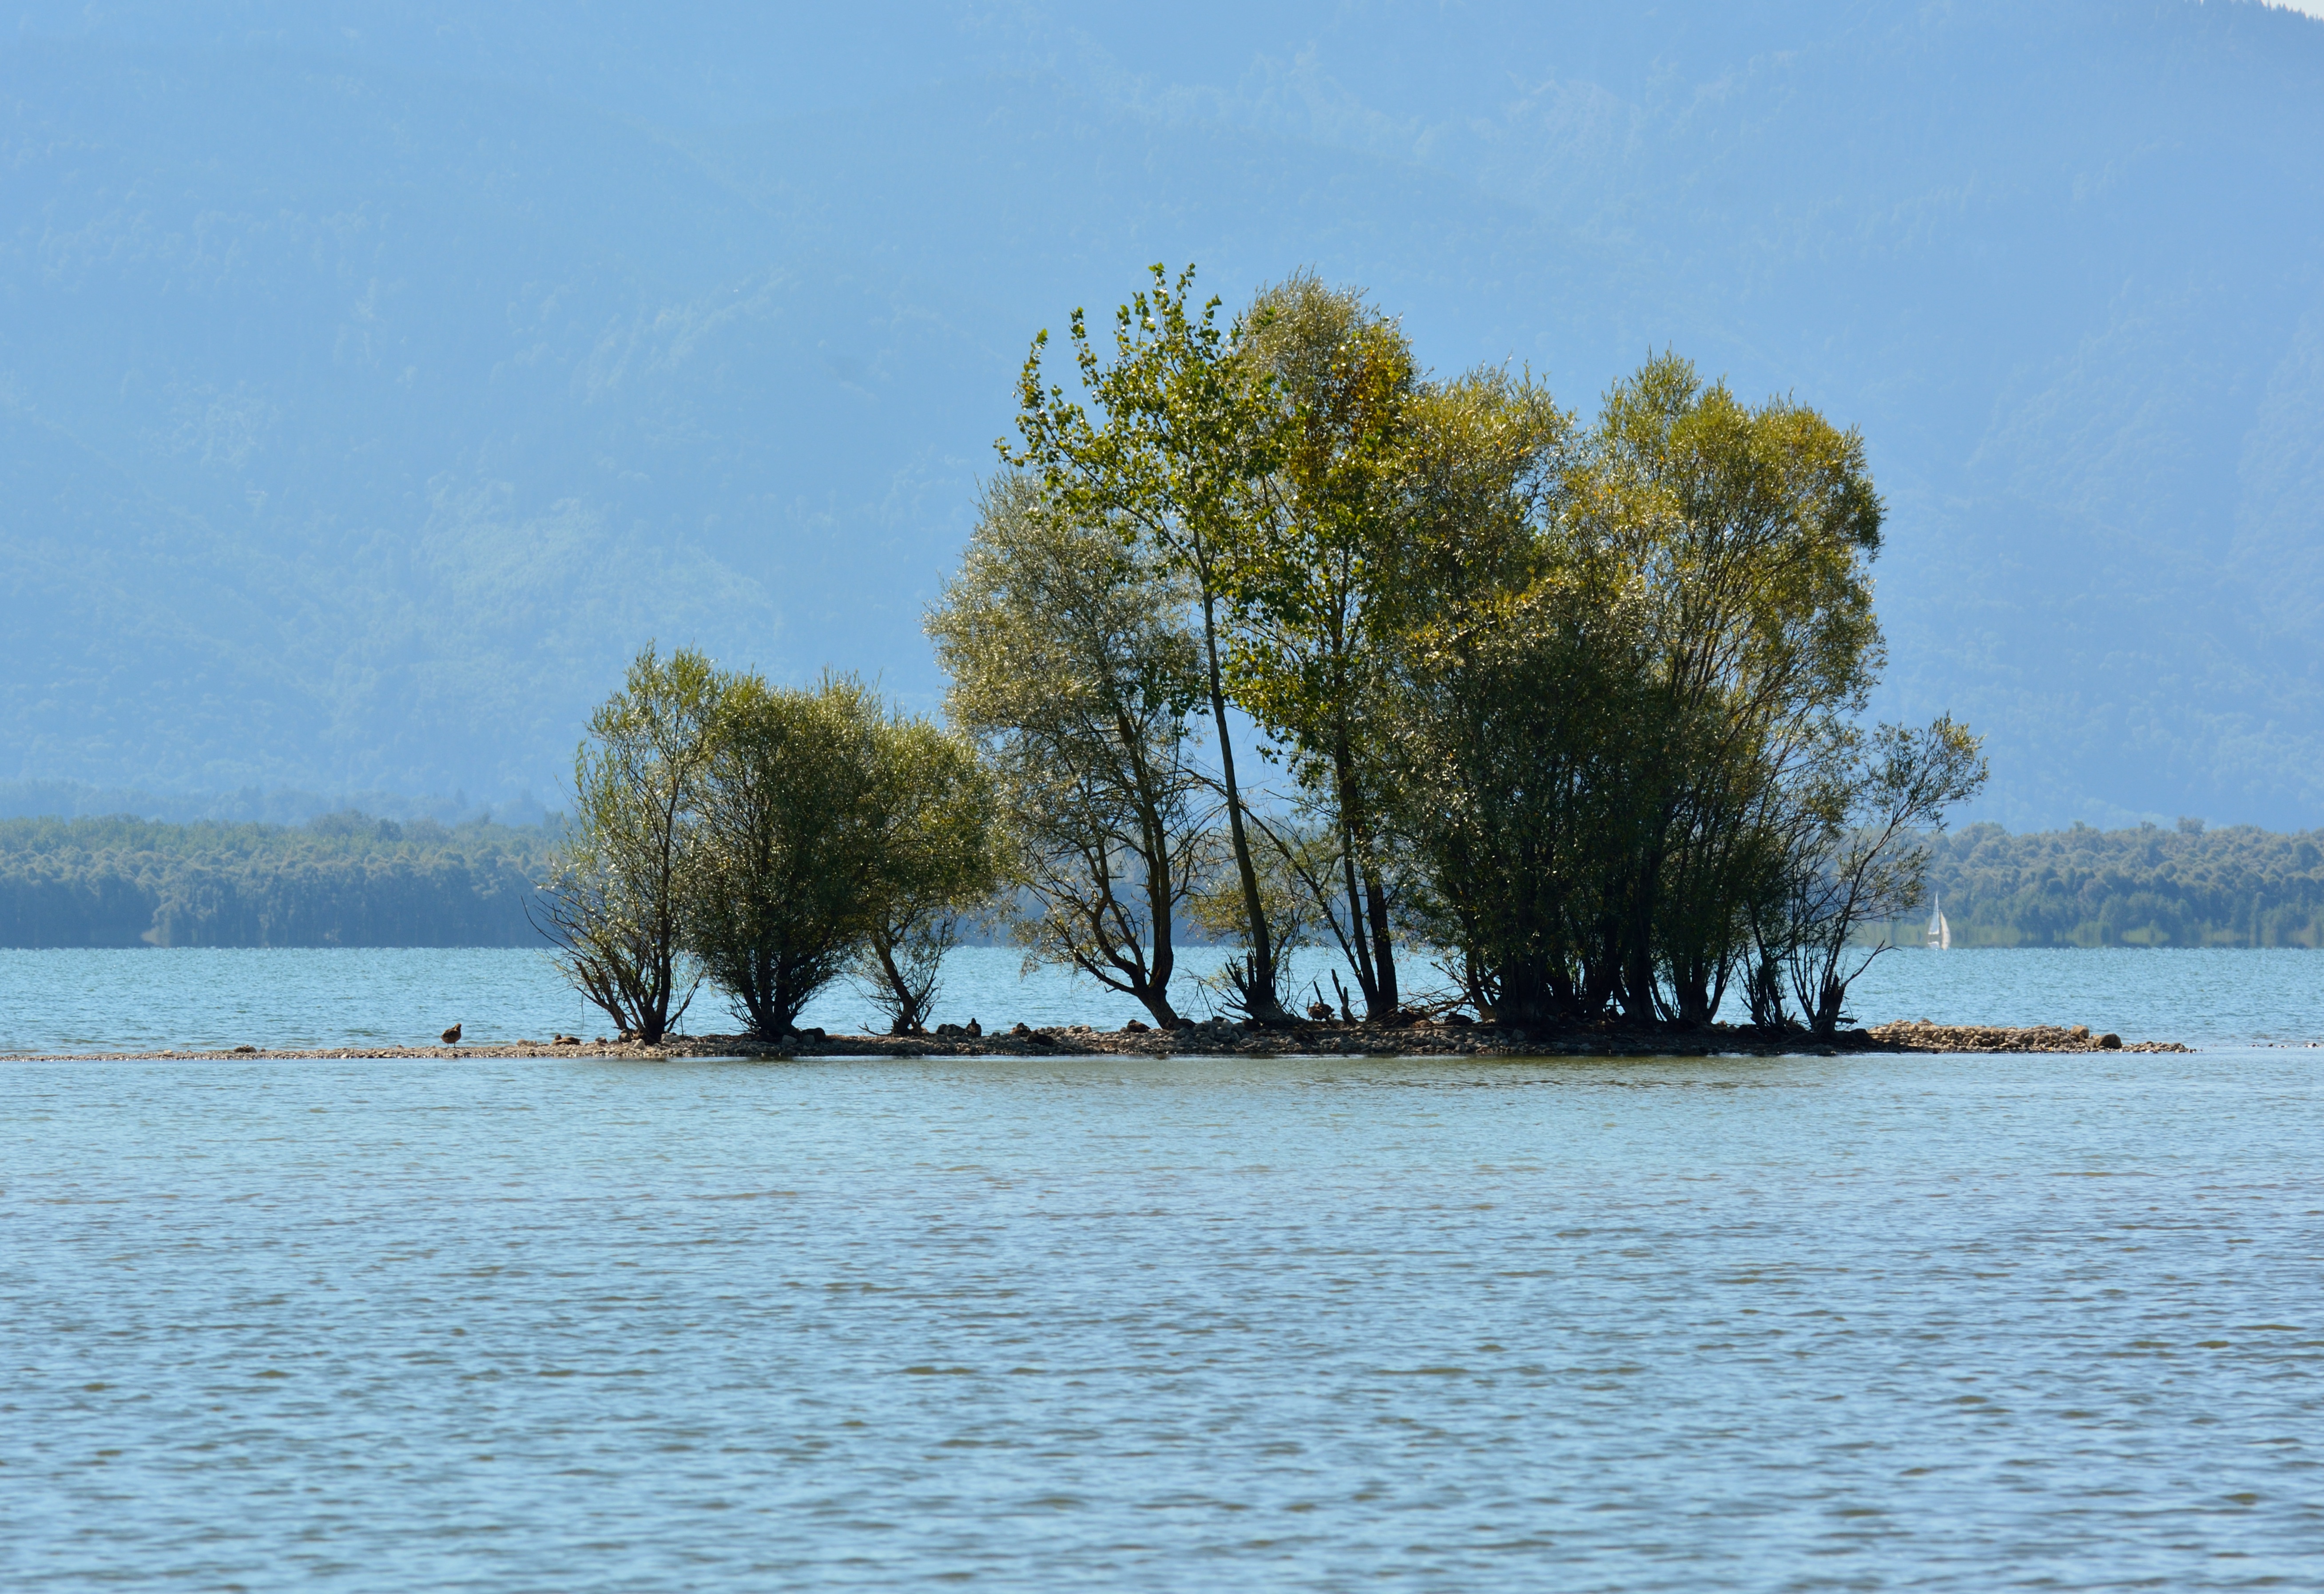
beach, landscape, sea, coast, tree, water, nature, plant, shore, lake, vehicle, lagoon, bay, island, body of water, bushes, grove of trees